Hadrian's Villa

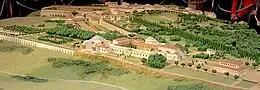
A model of Hadrian's Villa

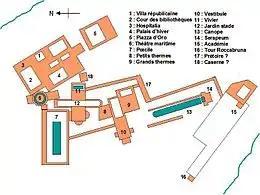
A plan of Hadrian's Villa

Hadrian's Villa is a vast area of land with many pools, baths, fountains and classical Greek and Roman architecture set in what would have been a mixture of landscaped gardens, wilderness areas and cultivated farmlands. Due to Hadrian's travels, he also commissioned Egyptian style buildings and statues, even naming some of the buildings after Egyptian cities or temples.